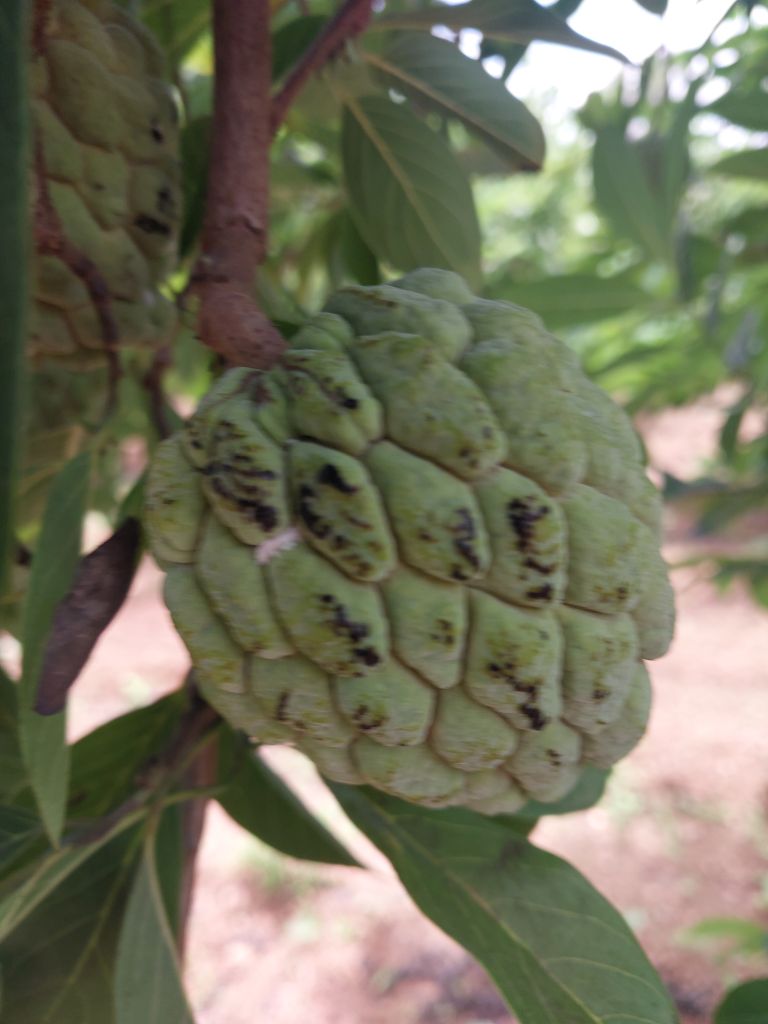
Disease label: Blank Canker